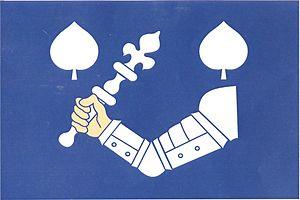
Velké Petrovice est une commune du district de Náchod, dans la région de Hradec Králové, en Tchéquie. Sa population s'élevait à 408 habitants en 2017.